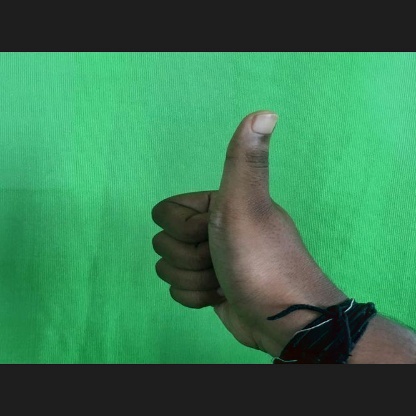
Mudra: Sikharam